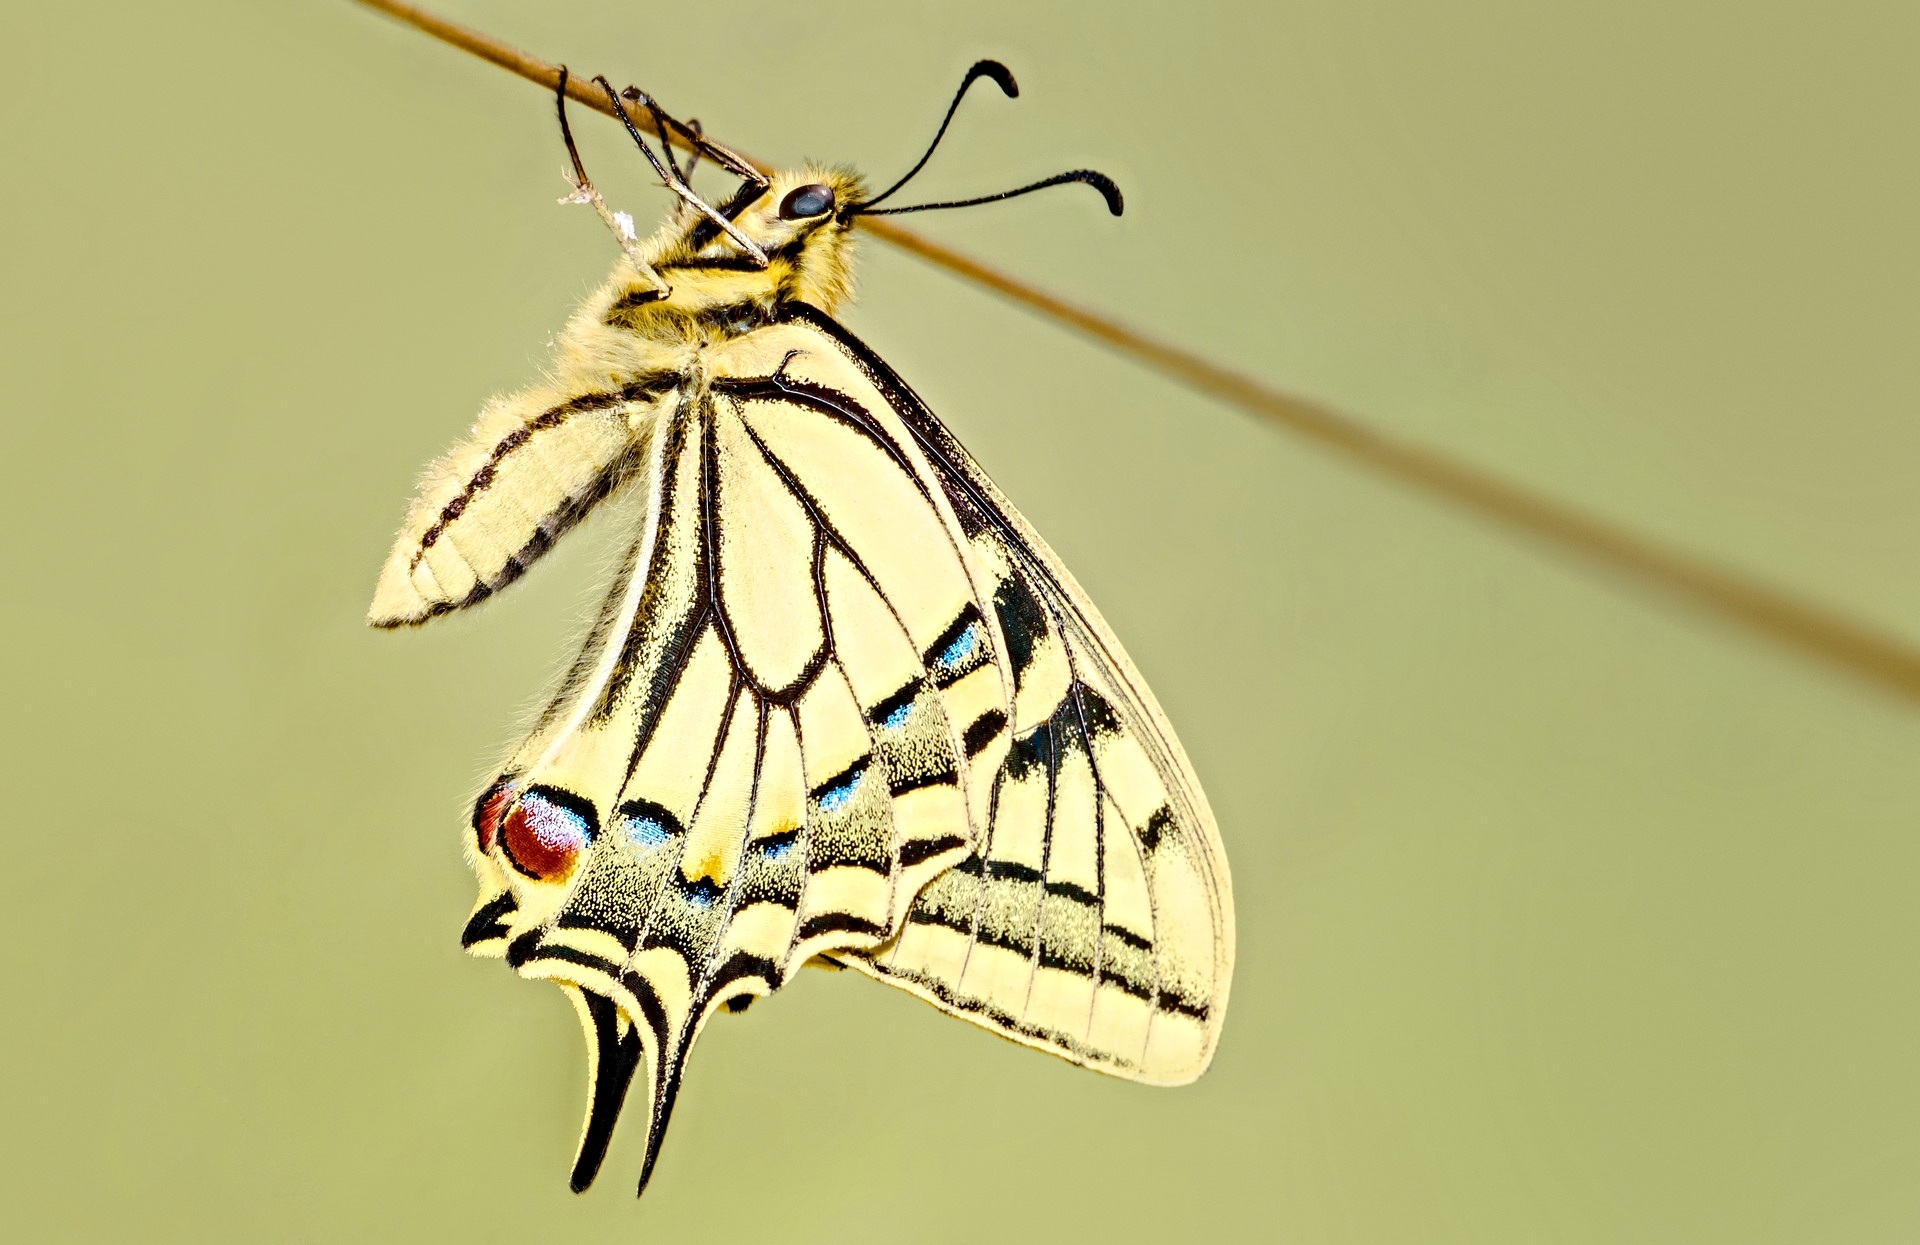
nature, wing, plant, photography, wildlife, insect, macro, butterfly, black, colorful, yellow, fauna, invertebrate, close up, monarch butterfly, wings, delicate, swallowtail, macro photography, arthropod, pollinator, moths and butterflies, lycaenid, colias